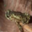
Label: frog